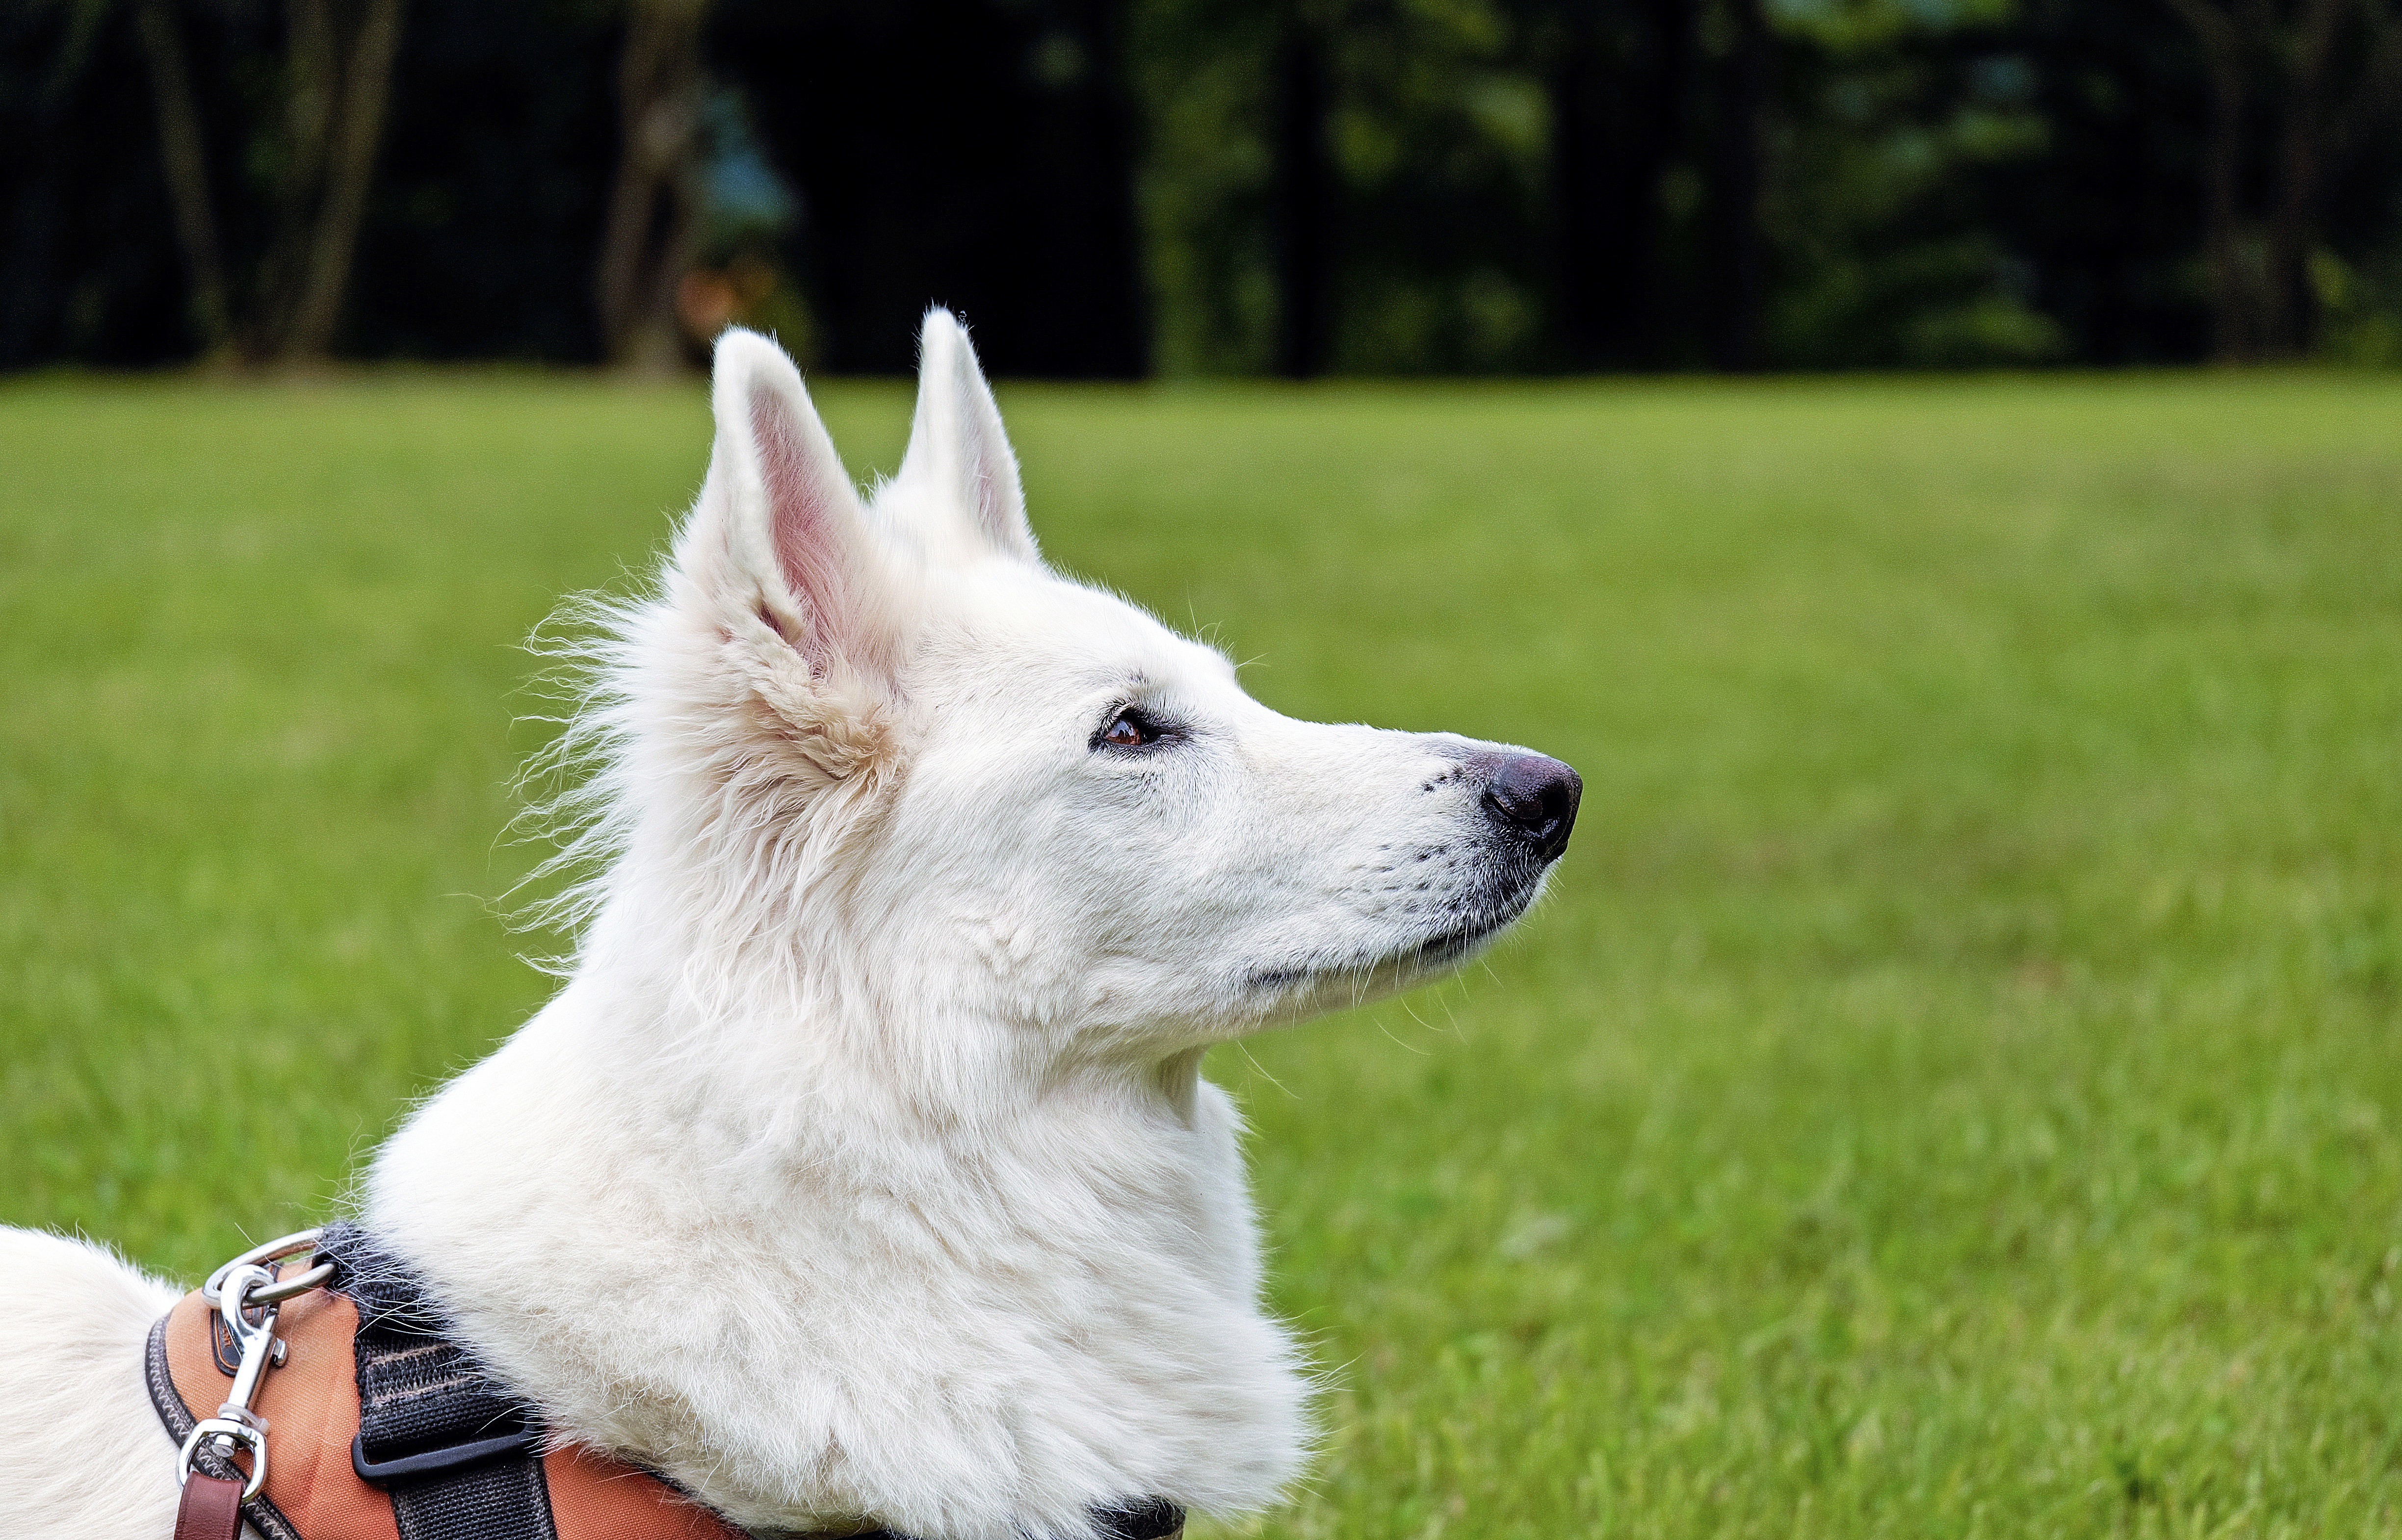
white, dog, animal, portrait, mammal, vertebrate, dog breed, white shepherd, swiss shepherd dog, korean jindo dog, dog like mammal, saarloos wolfdog, wolfdog, dog breed group, berger blanc suisse, kishu